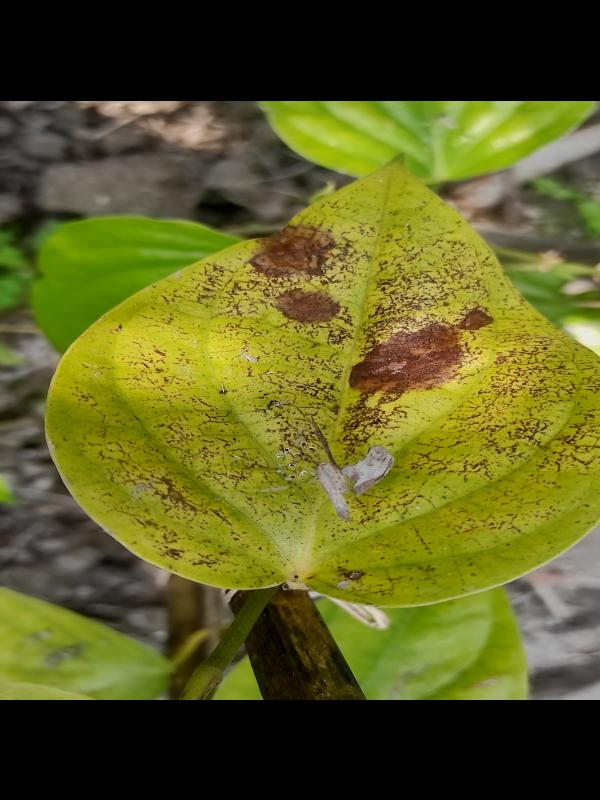
Label: Fungal_Brown_Spot_Disease